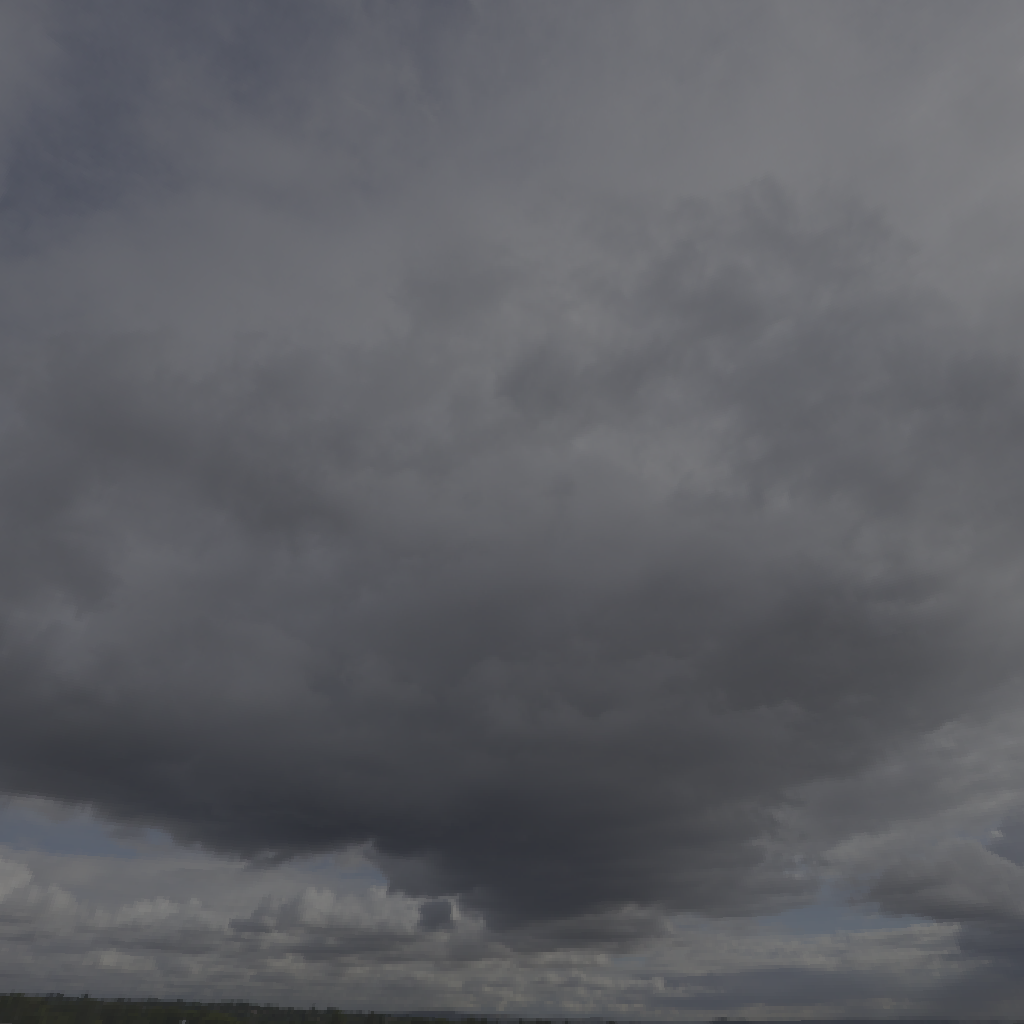
scene-linear HDR photo, Cedar Bridge, outdoor, road, storm, path, rail, overpass, skies, urban, partly cloudy, morning-afternoon, low contrast, natural light, high dynamic range, physically based lighting